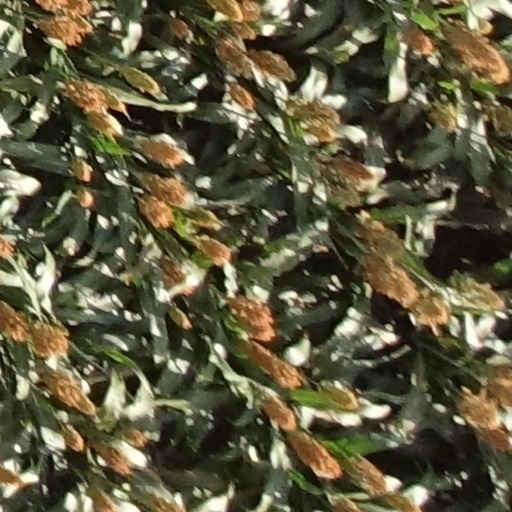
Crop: sorghum